Ban Ki-moon

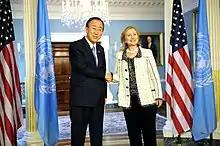
U.S. Secretary of State Hillary Clinton with Ban Ki-Moon, 7 April 2011

During a meeting of the UN Security Council on Wednesday, 7 January 2009, Ban called for an immediate end to fighting in the Gaza Strip. He criticized both sides, Israel for bombarding Gaza and Hamas for firing rockets into Israel.